Cupcake

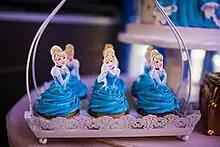
This cupcake kit, showing Cinderella from the Disney movie, includes a printed paper decoration and colored cupcake liners.

Originally, cupcakes were baked in heavy pottery cups. Some bakers still use individual ramekins, small coffee mugs, large tea cups, or other small ovenproof pottery-type dishes for baking cupcakes.